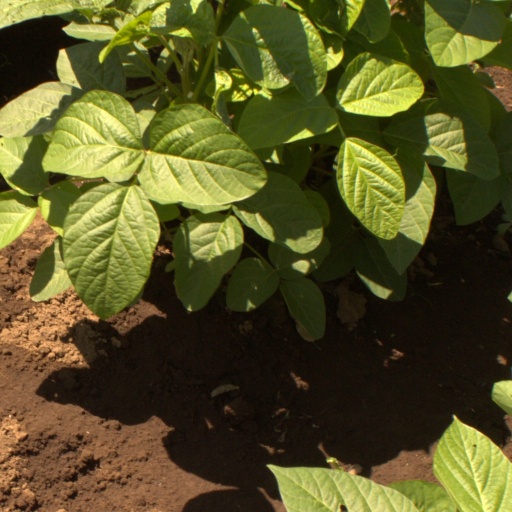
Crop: soybean